Dick Evans (footballer)

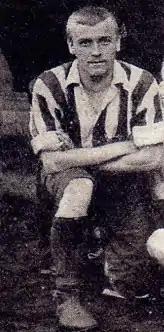
Evans in a Burslem Port Vale squad photo in 1898

Richard Evans (25 December 1875 – 13 January 1942) was an English footballer, who played at outside-right, spending most of his career with Burslem Port Vale as well as two years at Southampton where he won two Southern League championships.